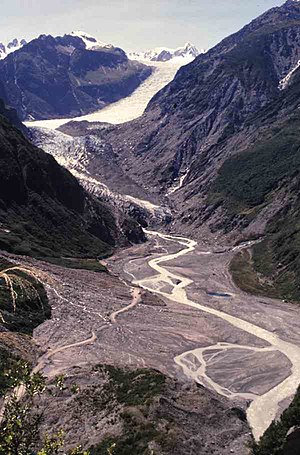
Fox Glacier
Gletsjeren set nede fra dalen, hvorigennem der løber en flod af smeltevand.
Fox Glacier er en 13 km lang gletsjer i Westland National Park på vestkysten af New Zealands Sydø. Den fik sit navn i 1872 efter et besøg af daværende premierminister i New Zealand, William Fox.